The Wife of His Youth

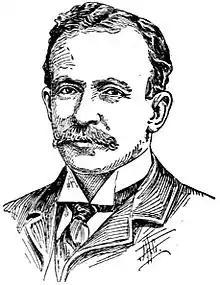
Charles W. Chesnutt, author of "The Wife of His Youth", c. 1899

"The Wife of His Youth" was first published in the July 1898 issue of "The Atlantic Monthly," without reference to the author's own racial background (he was African American, with majority-white ancestry). Reviews were positive.